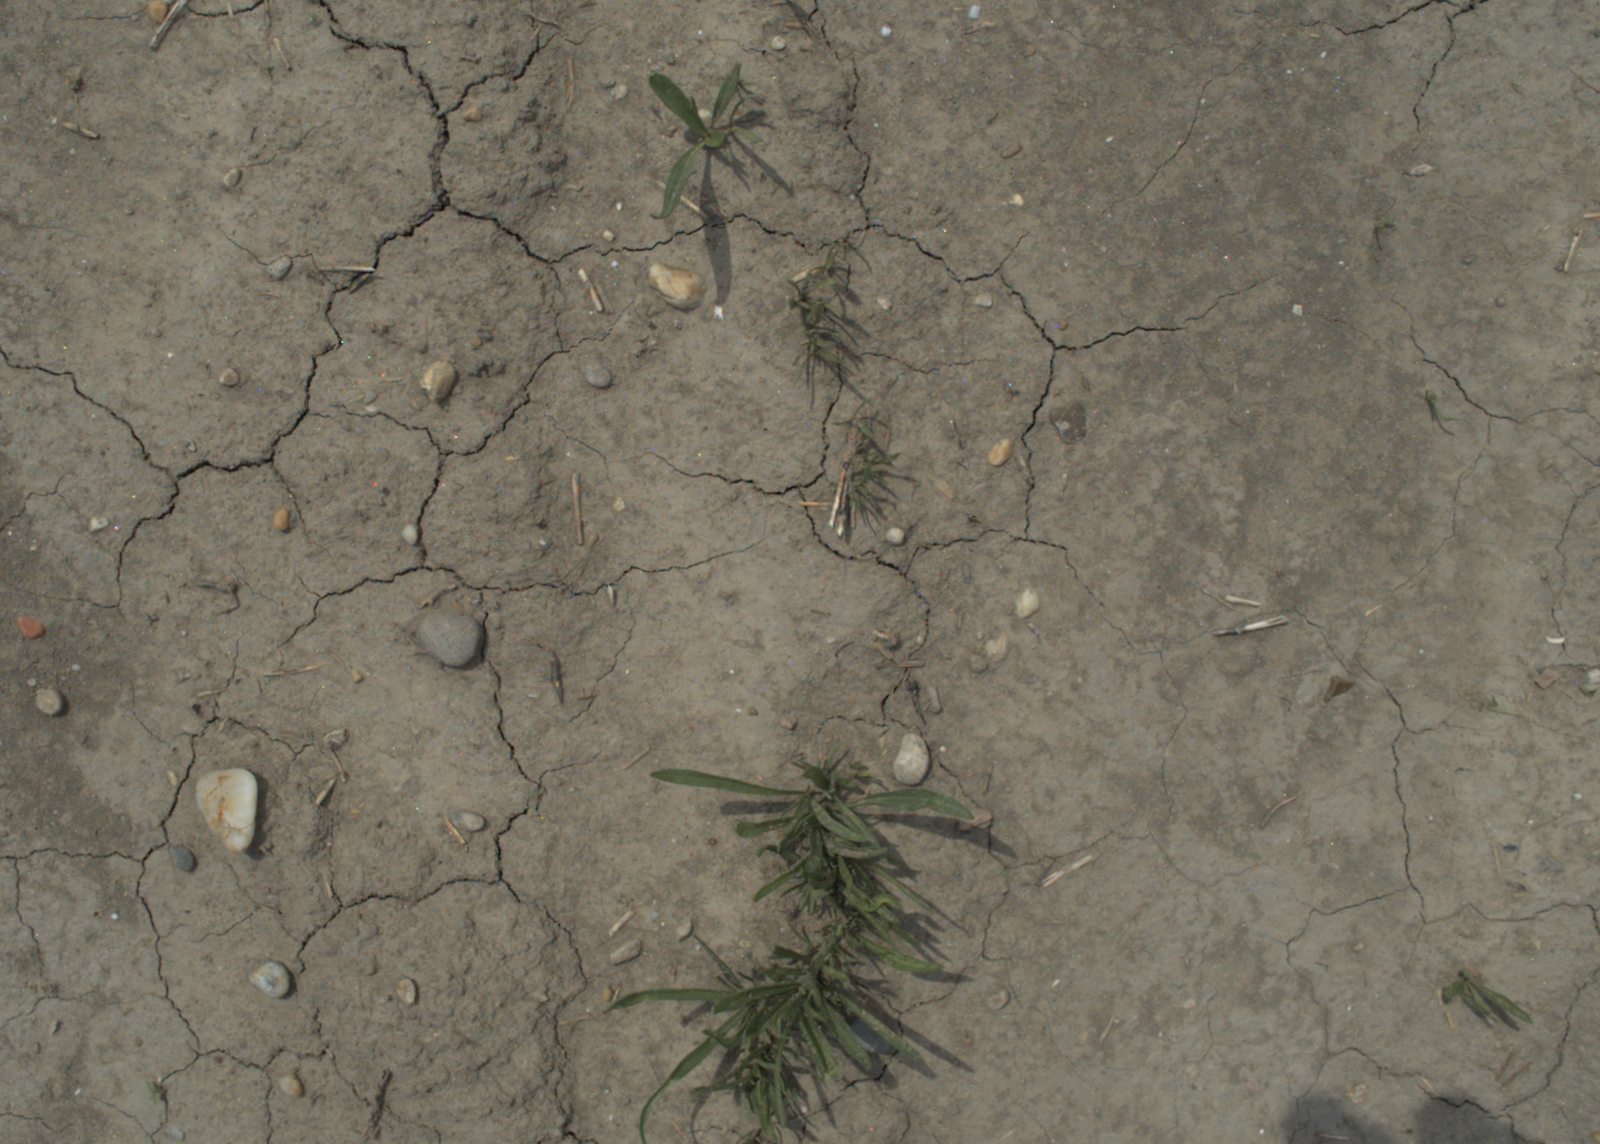
Capture date: 21.07.2021 12:42:47
Weather: mixed
Wind: medium
Seeding date: 08.06.2021
Plant canopy height (mm): 962